Navotas

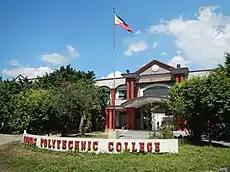
Navotas Polytechnic College

Navotas has been dubbed as the Fishing Capital of the Philippines. The city is home to the Navotas Fish Port Complex, which is considered as the Philippines's premier fish center.